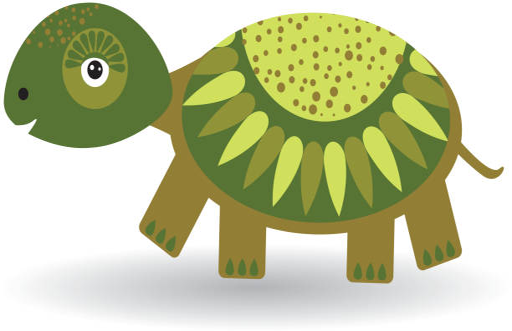
funny turtle on a white background .